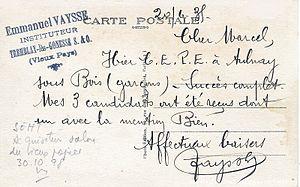
Réussite au CEP à Tremblay en 1935
Le certificat d'études primaires était un diplôme sanctionnant la fin de l'enseignement primaire élémentaire en France et attestant ainsi l'acquisition des connaissances de base.